Tyler Ulis

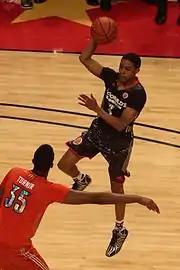
Ulis at the 2014 McDonald's All-American Boys Game

He was selected to the 2014 McDonald's All-American Game on January 29 (along with fellow Chicagoans Okafor and Alexander as well as along with fellow Kentucky commits Karl-Anthony Towns, Trey Lyles and Devin Booker). On March 10 he was one of 26 players selected for the April 18, 2014 Jordan Brand Classic again along with fellow Chicagoans Okafor and Alexander as well as along with fellow Kentucky commits Towns, Lyles and Booker. He was named Associated Press Class 4A 1st team all-state with Alexander, Brunson, Okafor and Sean O'Mara. Ulis finished third to Okafor and Alexander in the Illinois Mr. Basketball voting. He was the runner-up in both the skills competition and the three-point contest at the McDonald's All-American Game. He was a 2014 "USA Today" third-team All-USA Boys Basketball Team selection.